MAKRUM

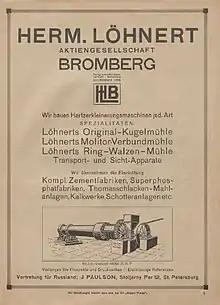
Advert for Löhnert's factory, 1913

Löhnert patented a new thresher for clover, a real bestseller: he sold about 4000 units by 1897.